Shayrat Airbase

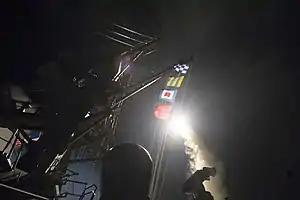
firing a Tomahawk missile towards the base, April 2017

On 7 April 2017, on the orders from U.S. President Donald Trump, USS "Ross" and USS "Porter" (both based in the Mediterranean) fired 60 Tomahawk missiles at Shayrat airfield, with 59 reaching the base, according to the CBS Evening News, in response to a suspected chemical attack in the town of Khan Shaykhun in the Idlib Province. The attack on Khan Sheikhoun is believed to have been launched from Shayrat. The United States had reportedly notified Russia, Syria's biggest ally, prior to the strike.